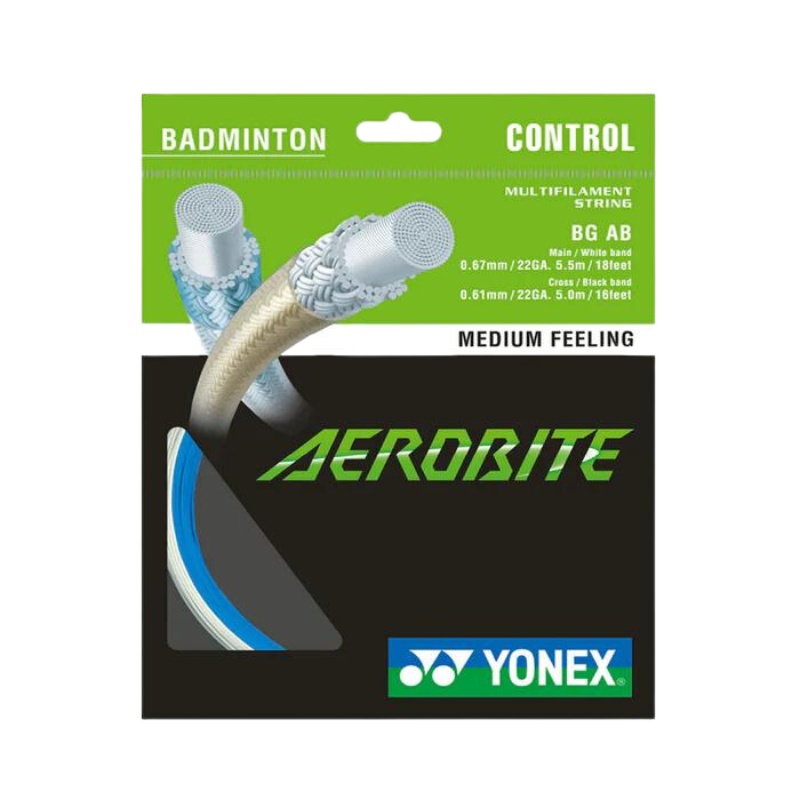
Yonex Aerobite String (10m Set) White/Blue
Brand: Yonex
Yonex Aerobite Hybrid Badminton String: Power Meets Precision The Yonex Aerobite Hybrid Badminton String revolutionizes the way you play, delivering a unique combination of power, control, and spin . Engineered with hybrid string technology , the Aerobite caters to the demands of modern badminton players, offering an unparalleled playing experience that enhances every aspect of your game. Key Features 1. Hybrid String Technology What It Is: Combines two distinct string types for the mains and crosses. Benefits: Mains offer power and durability , while crosses enhance control and feel . Balances power and precision for a versatile playing style. 2. Enhanced Power and Control What It Is: High-modulus polyurethane (PU) mains paired with thinner, softer cross strings. Benefits: Execute explosive smashes and precise drop shots with ease. Allows for fluid transitions between aggressive and tactical gameplay. 3. Superior Bite for Increased Spin What It Is: Textured main string for better shuttlecock grip. Benefits: Generates sharp angles and increased spin, enabling deceptive shots . Adds a tactical advantage with greater shot variety. 4. Optimal Tension Stability What It Is: Advanced materials ensure long-lasting performance. Benefits: Maintains tension over time for consistent playability . Reduces the need for frequent restringing, saving time and effort. 5. Distinctive Two-Tone Aesthetic What It Is: White mains paired with blue crosses for a striking visual appeal. Benefits: Reflects the advanced hybrid technology. Adds a stylish, professional look to your racket. 6. Versatility for Different Playing Styles What It Is: Adaptable to both aggressive and control-oriented play. Benefits: Enhances natural strengths, whether you rely on power or finesse. Suitable for singles and doubles players seeking dynamic performance. Technical Specifications Color: Mains: White | Crosses: Blue Length: 10 meters (enough for one racket stringing) String Thickness: Mains: 0.67mm | Crosses: 0.61mm Material: Multifilament structures with: High-Intensity Nylon High Polymer Braided Nylon Polyurethane Coating Who Is It For? The Yonex Aerobite is ideal for: Aggressive Players: Rely on powerful smashes and fast-paced gameplay. Control Enthusiasts: Seek precise shot placement and finesse at the net. Spin Strategists: Use spin to create sharp angles and deceptive shots. All Skill Levels: Adaptable design makes it perfect for intermediate to professional players. Why Choose Yonex Aerobite? Innovative Design: Yonex’s first-ever hybrid string is a testament to innovation and excellence. Balanced Performance: Delivers power, control, and spin in one comprehensive package. Durable and Reliable: Maintains tension and performance over time, even under intense use. Aesthetic Appeal: Stylish two-tone color scheme enhances your racket’s visual appeal. Versatile Playability: Enhances various playing styles, making it suitable for diverse strategies. Conclusion The Yonex Aerobite Hybrid Badminton String isn’t just a string—it’s a game-changer that elevates your performance. Its hybrid construction , advanced materials, and exceptional versatility make it a must-have for players aiming to dominate the court with power, precision, and spin . Step up your game with Yonex Aerobite. Redefine your play, unleash your potential, and make every shot count. Bulk buyer? Pro Stringer? Want cheaper prices? Join the Central Sports Partnership Programme today and experience the thrill of top-quality sports gear without the hefty price tag! As a member, you'll enjoy exclusive discounts on everything from premium strings and rackets to state-of-the-art equipment and shuttlecocks. Our program offers unbeatable prices that ensure you're always equipped to win. Don't miss out on the opportunity to play your best while saving big—apply now and make the smart investment in your sporting future! Partnership Programme only available for Stringers, Club organisers and Coaches.
Category: Sporting Goods > Outdoor Recreation > Outdoor Games > Badminton > Badminton Rackets & Sets > Badminton Rackets